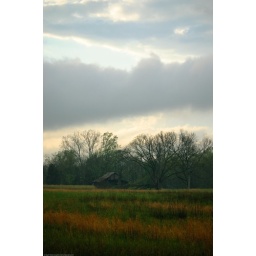
Finally found a dilapidated house in a field of colors. Unfortunately the light wasn't bright enough to capture all details